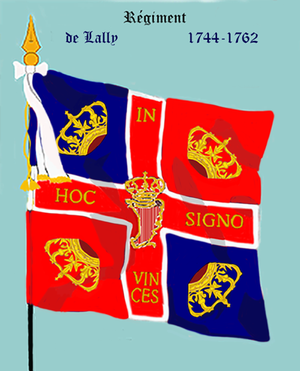
Cet article présente et étudie les drapeaux et uniformes des régiments étrangers au service de l'Ancien Régime au XVIIIᵉ siècle. À cette époque de l'Histoire de France, les armées du Royaume de France ont eu régulièrement recours à des troupes recrutées à l'étranger. Si les suisses sont les plus connues, de nombreuses autres formations peuvent être comptées.
Le régiment de Lally est un régiment d’infanterie irlandais du Royaume de France créé en 1744. Il appartenait à la Brigade irlandaise.